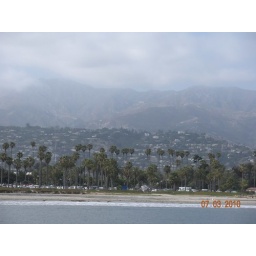
The beach had the best view of the mountains in the clouds.